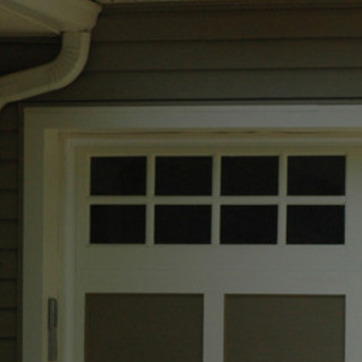
Material: glass